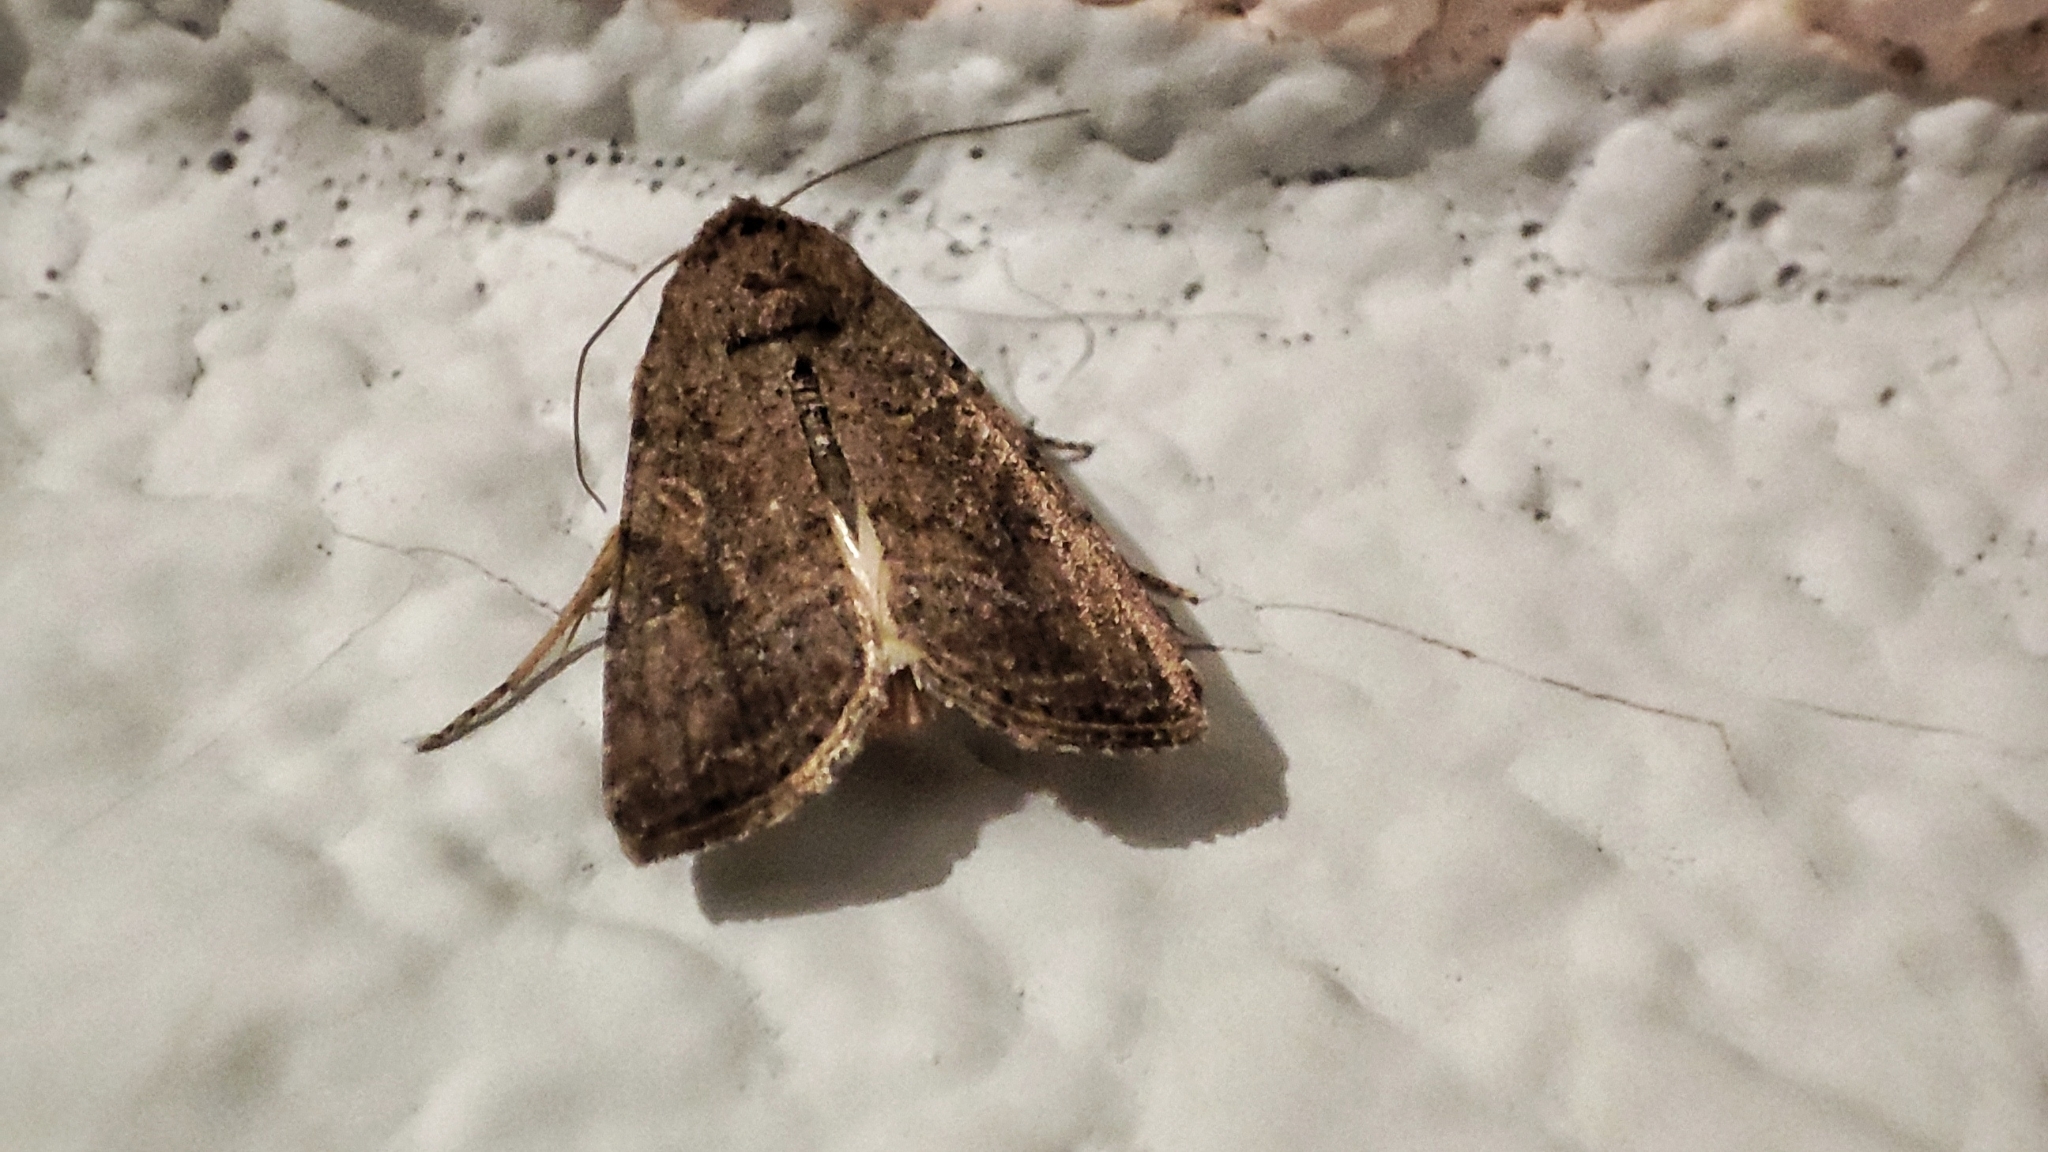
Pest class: cutworms